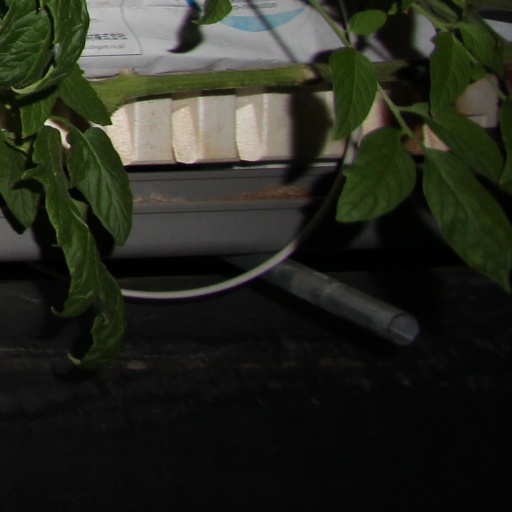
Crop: tomato